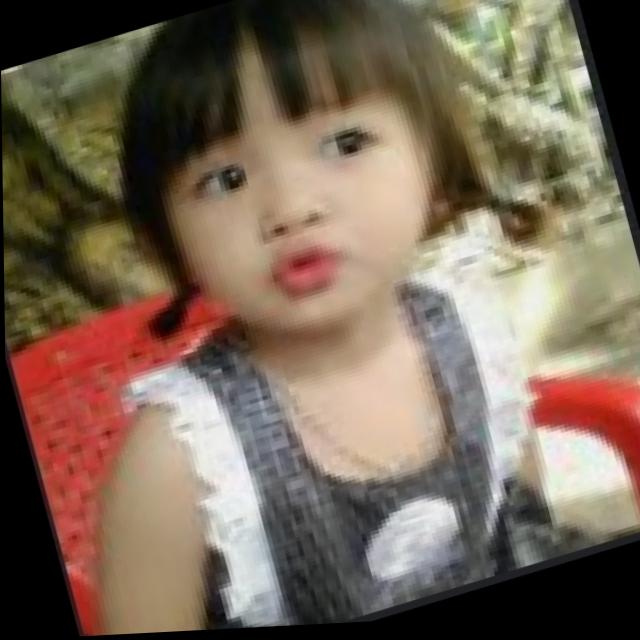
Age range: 0-12